Islam in Greece

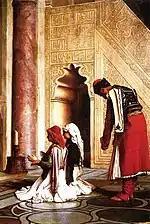
"Young Greeks at the Mosque" (Jean-Léon Gérôme, oil on canvas, 1865); this oil painting portrays Greek Muslims at prayer in a mosque.

The Muslim population in Greece is not homogeneous, since it consists of different ethnic, linguistic, and social backgrounds which often overlap. The Muslim faith is the creed of several ethnic groups living in the present territory of Greece, namely the Pomaks, ethnic Turks, certain Romani groups, and Greek Muslims particularly of Crete, Epirus, and western Greek Macedonia who converted mainly in the 17th and 18th centuries. The country's Muslim population decreased significantly as a result of the 1923 population exchange agreement between Greece and the new Turkish Republic, which also uprooted approximately 1.5 million Greeks from Asia Minor. Many of the Muslims of Northern Greece were actually ethnic Greek Muslims from Epirus and Greek Macedonia, whereas the Muslims of Pomak and ethnic Turkish origin (the Western Thrace Turks) from Western Thrace were exempt from the terms of the population exchange. Successive Greek governments and officials consider the Turkish-speaking Muslims of Western Thrace as part of the Greek Muslim minority and not as a separate Turkish minority. This policy is aimed to give the impression that the Muslims of the region are the descendants of Ottoman-era ethnic Greek converts to Islam like the Vallahades of pre-1923 Greek Macedonia and so thereby avoid a possible future situation in which Western Thrace is ceded to Turkey on the basis of the ethnic origin of its Muslim inhabitants.